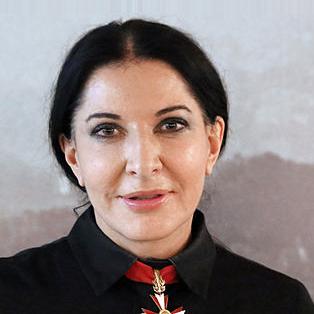
Age: 65